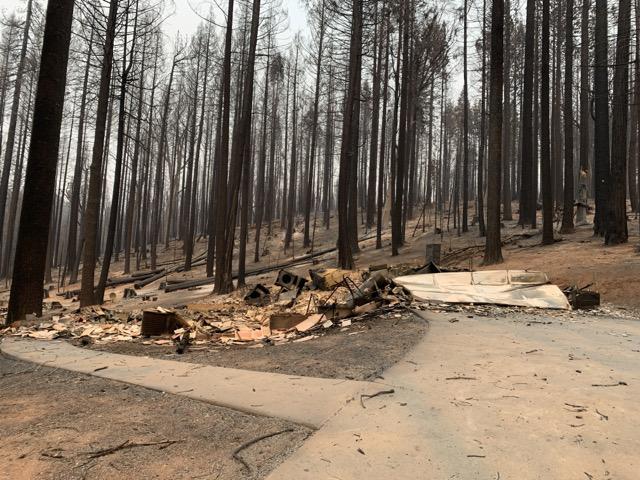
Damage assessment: destroyed